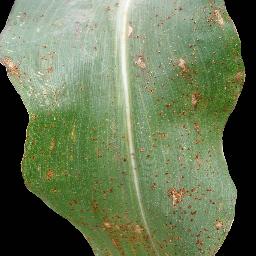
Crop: corn
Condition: (maize)_common_rust